Jeff Gutt

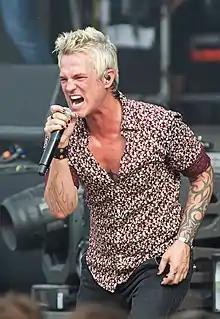
Gutt performing with Stone Temple Pilots at Hellfest 2019

Jeffrey Adam Gutt (born May 2, 1976) is an American singer and songwriter who has been the lead vocalist for Stone Temple Pilots since November 2017. He is also the former lead vocalist for the nu metal band Dry Cell.